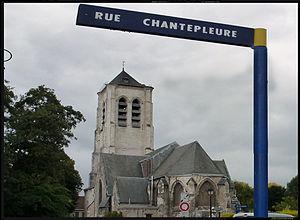
Villeneuve-d’Ascq est une commune française et une technopole, située dans le département du Nord, en région Hauts-de-France. Elle fait partie de la Métropole européenne de Lille.